Swimming at the 2015 World Aquatics Championships – Men's 100 metre breaststroke

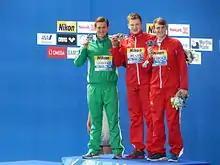
Victory Ceremony

The Men's 100 metre breaststroke competition of the swimming events at the 2015 World Aquatics Championships was held on 2 August with the heats and the semifinals and 3 August with the final.